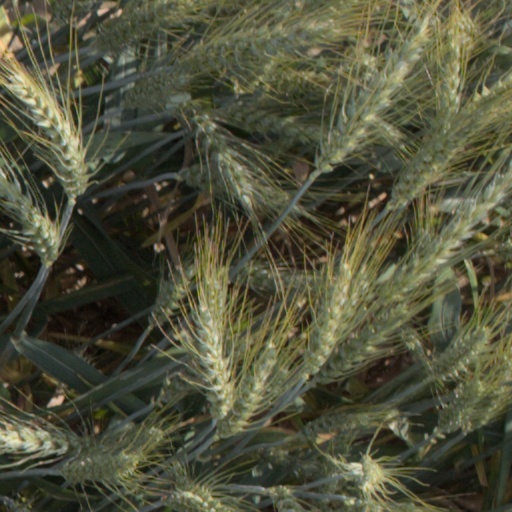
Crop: wheat